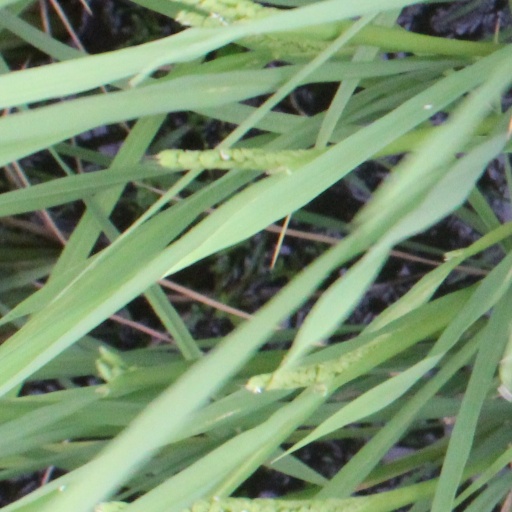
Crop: rice